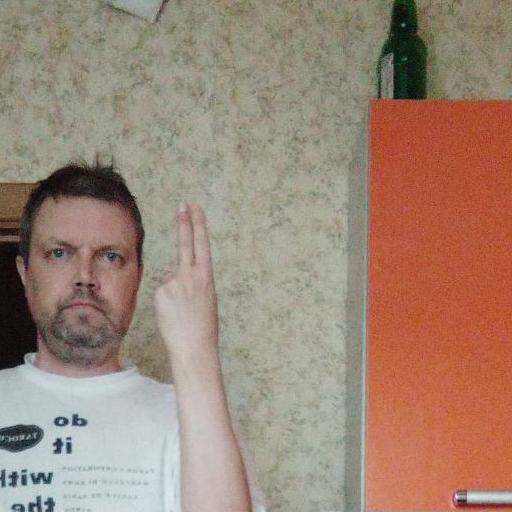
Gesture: two_up_inverted